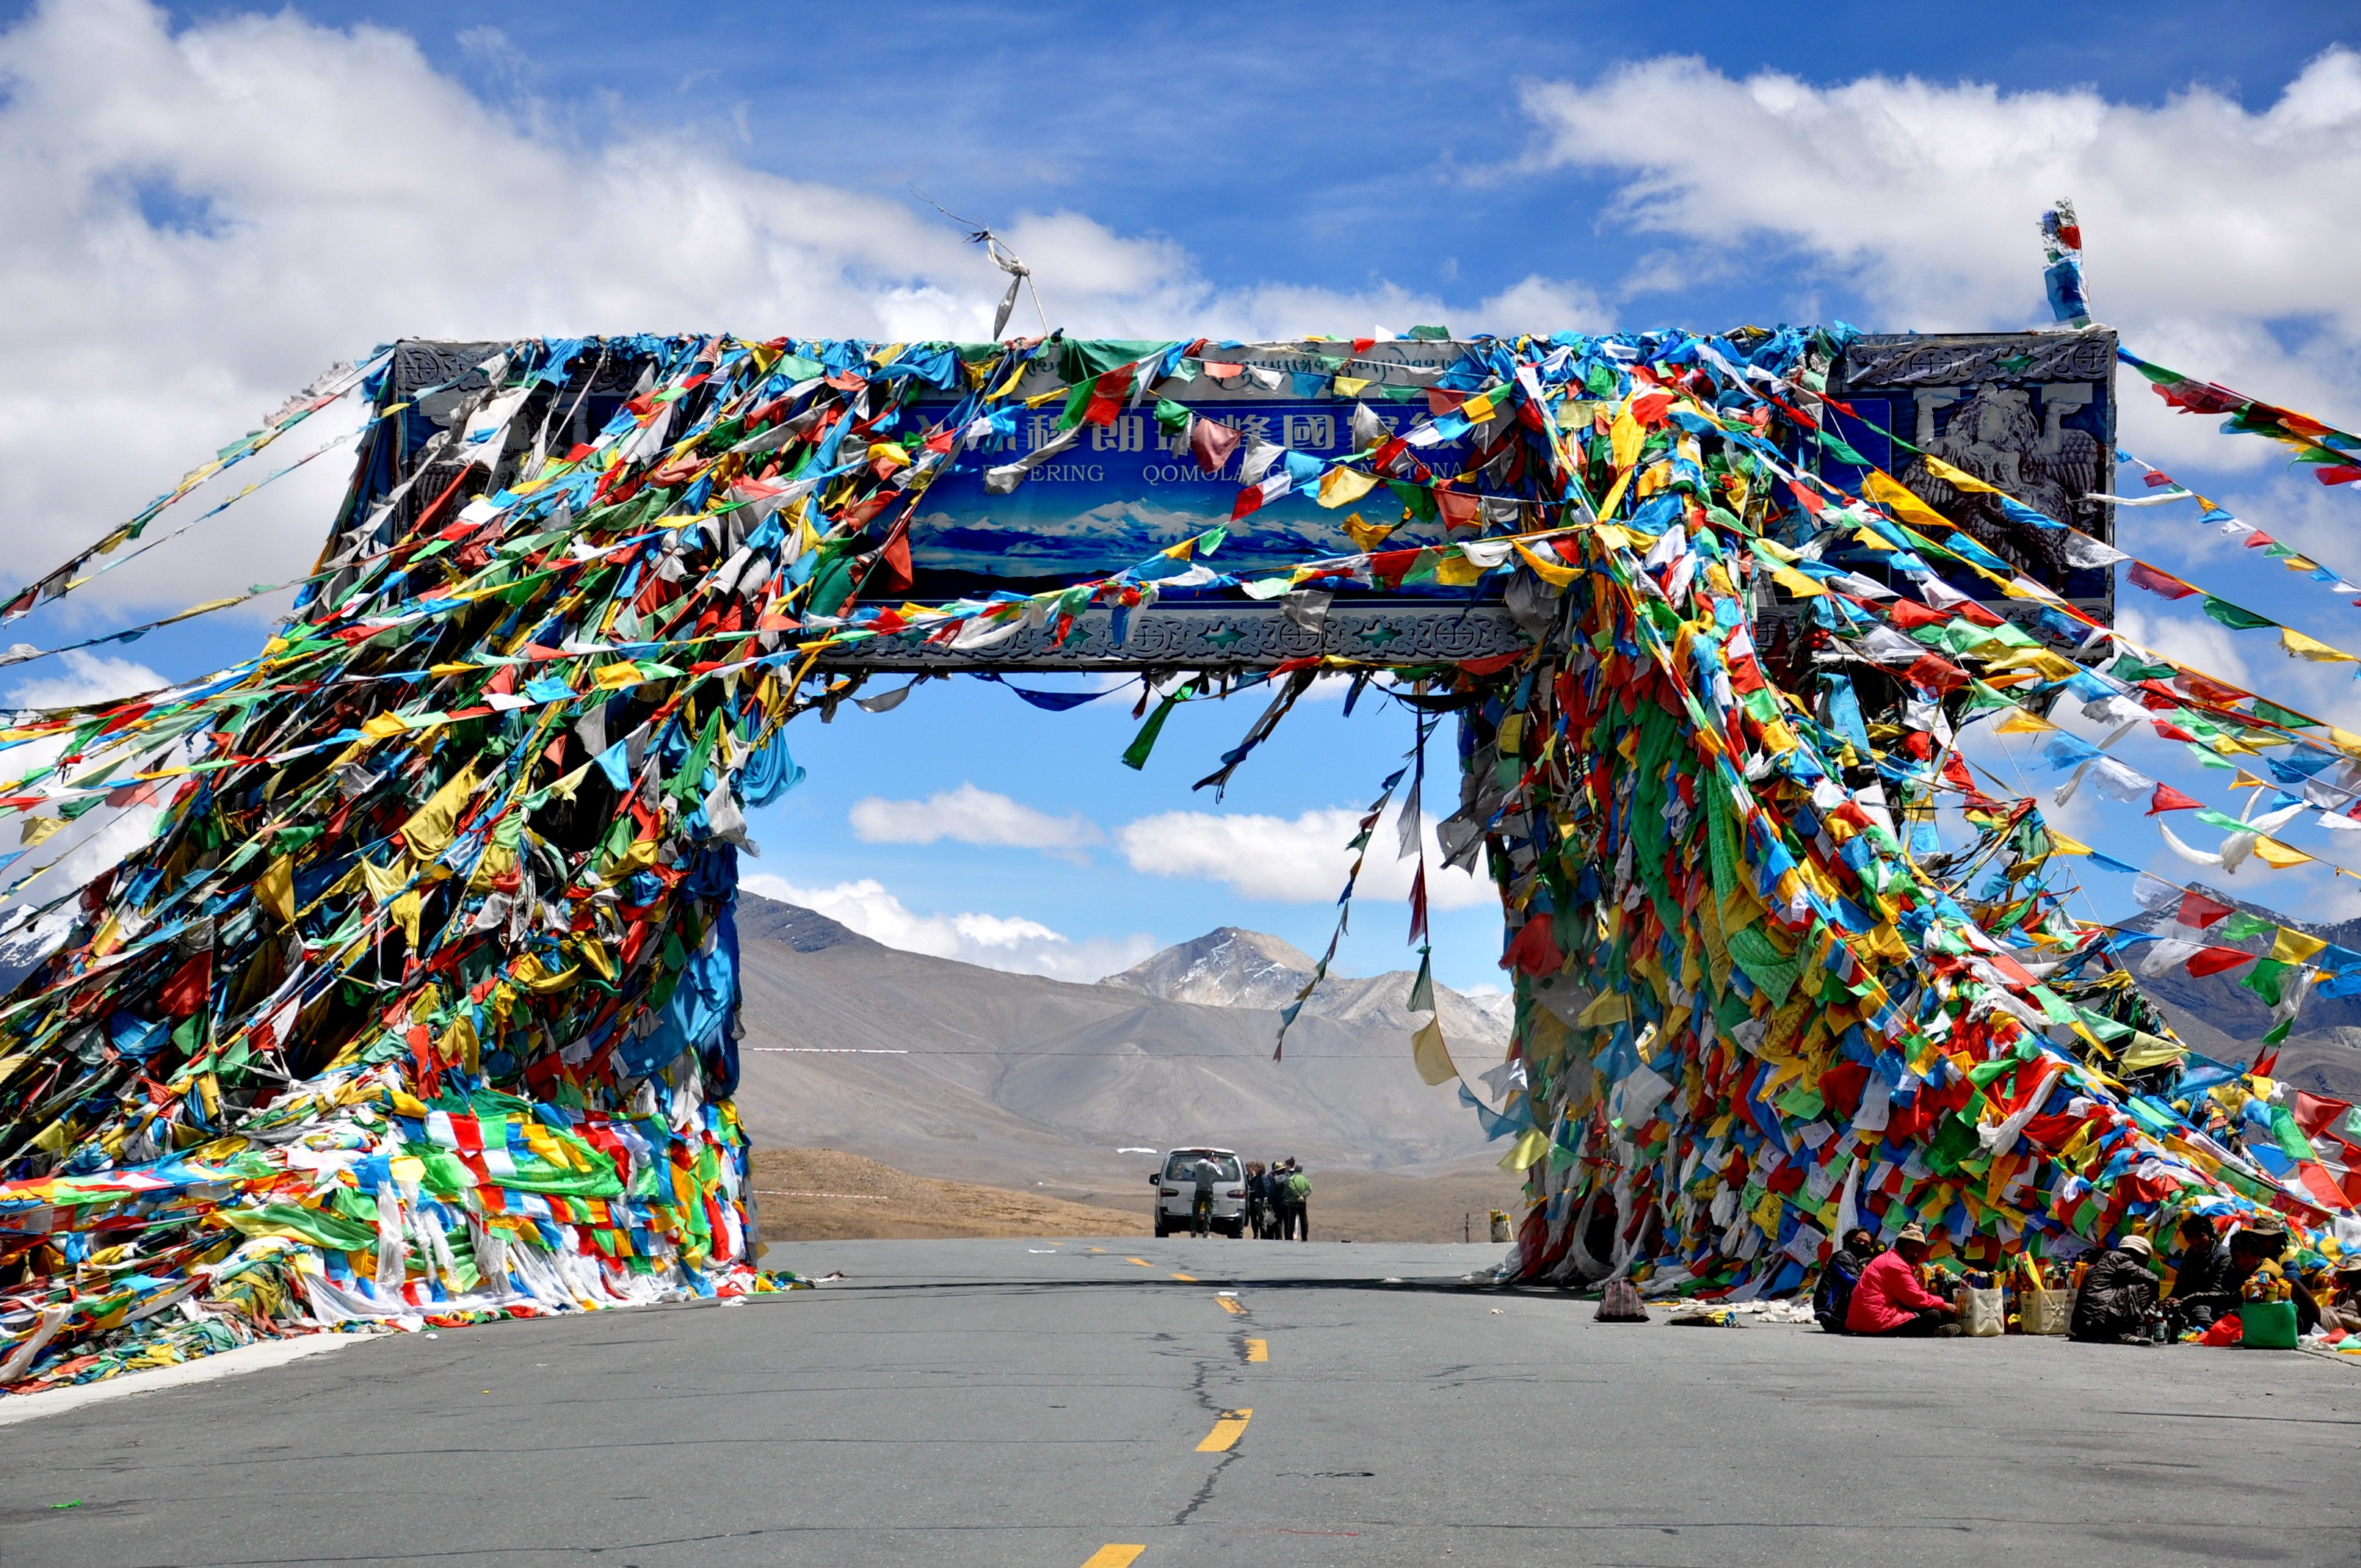
landscape, nature, architecture, people, sky, road, flower, highway, vehicle, scenic, entrance, color, colorful, tourism, outside, art, clouds, mountains, china, ties, bindings, friendship pass